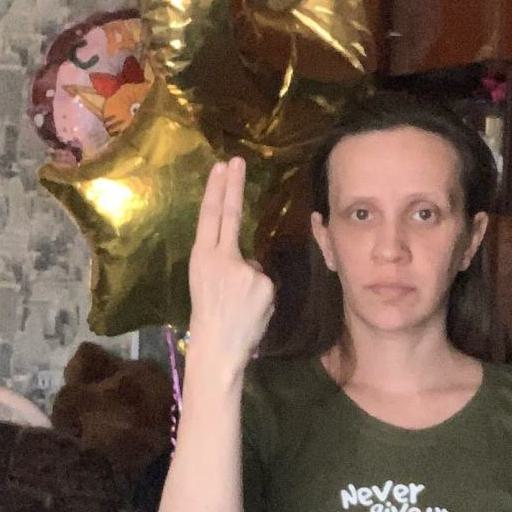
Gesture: two_up_inverted